Daneside Theatre

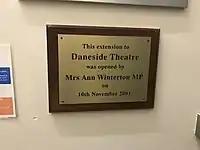
Plaque marking the date the expansion was opened

The building was expanded at a total cost of £238,000 in 2001, of which £56,775 came as a grant from the Arts Council of England, and some came though support other organisations, such as the Garfield Weston Foundation. The expansion added new rehearsal rooms, a meeting room, and extra storage space.